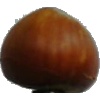
Label: nut_forest